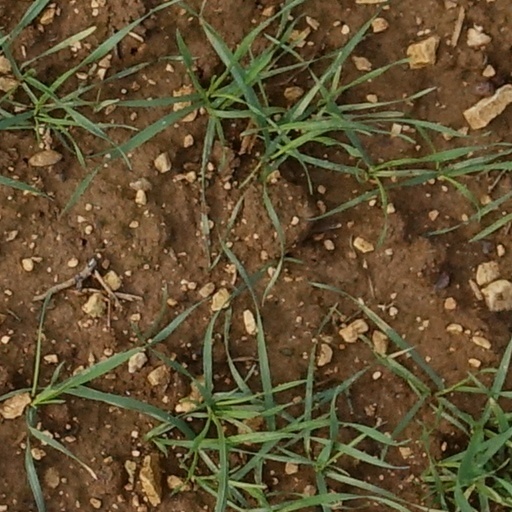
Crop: wheat